James Knox (cyclist)

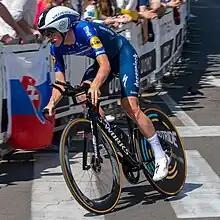
Knox at the 2021 Giro d'Italia

In 2017, Knox came second in the under-23 version of Liège–Bastogne–Liège. In September of that year announced that Knox would turn professional with the team for the 2018 season.